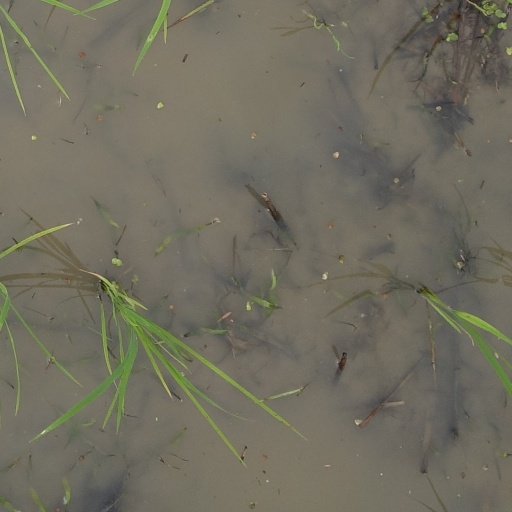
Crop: rice